The Lady and the Reaper

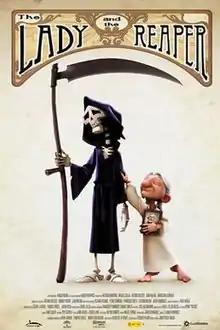

The Lady and the Reaper is a 2009 Spanish 3D imaging animated short film created by Javier Recio Gracía and produced by Kandor Graphics and Green Moon. It was nominated for an Academy Award for Best Animated Short Film and won the Goya Award for Best Animated Short of 2009. It was also included in the Animation Show of Shows.